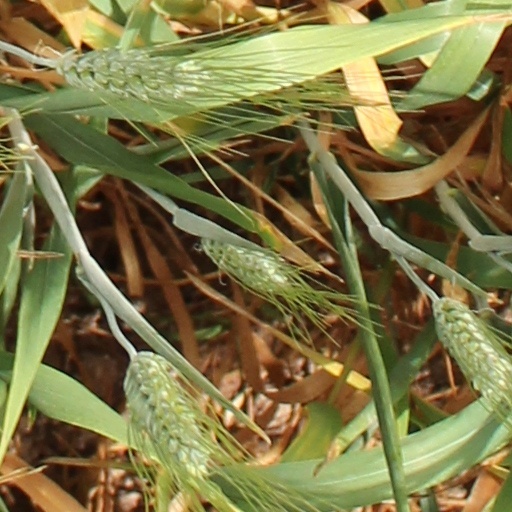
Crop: wheat